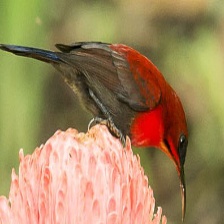
Species: CRIMSON SUNBIRD
Scientific name: AETHOPYGA SIPARAJA